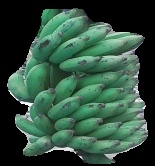
Variety: elakki-bale
Grade: grade3